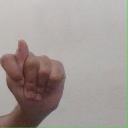
अक्षर: ट